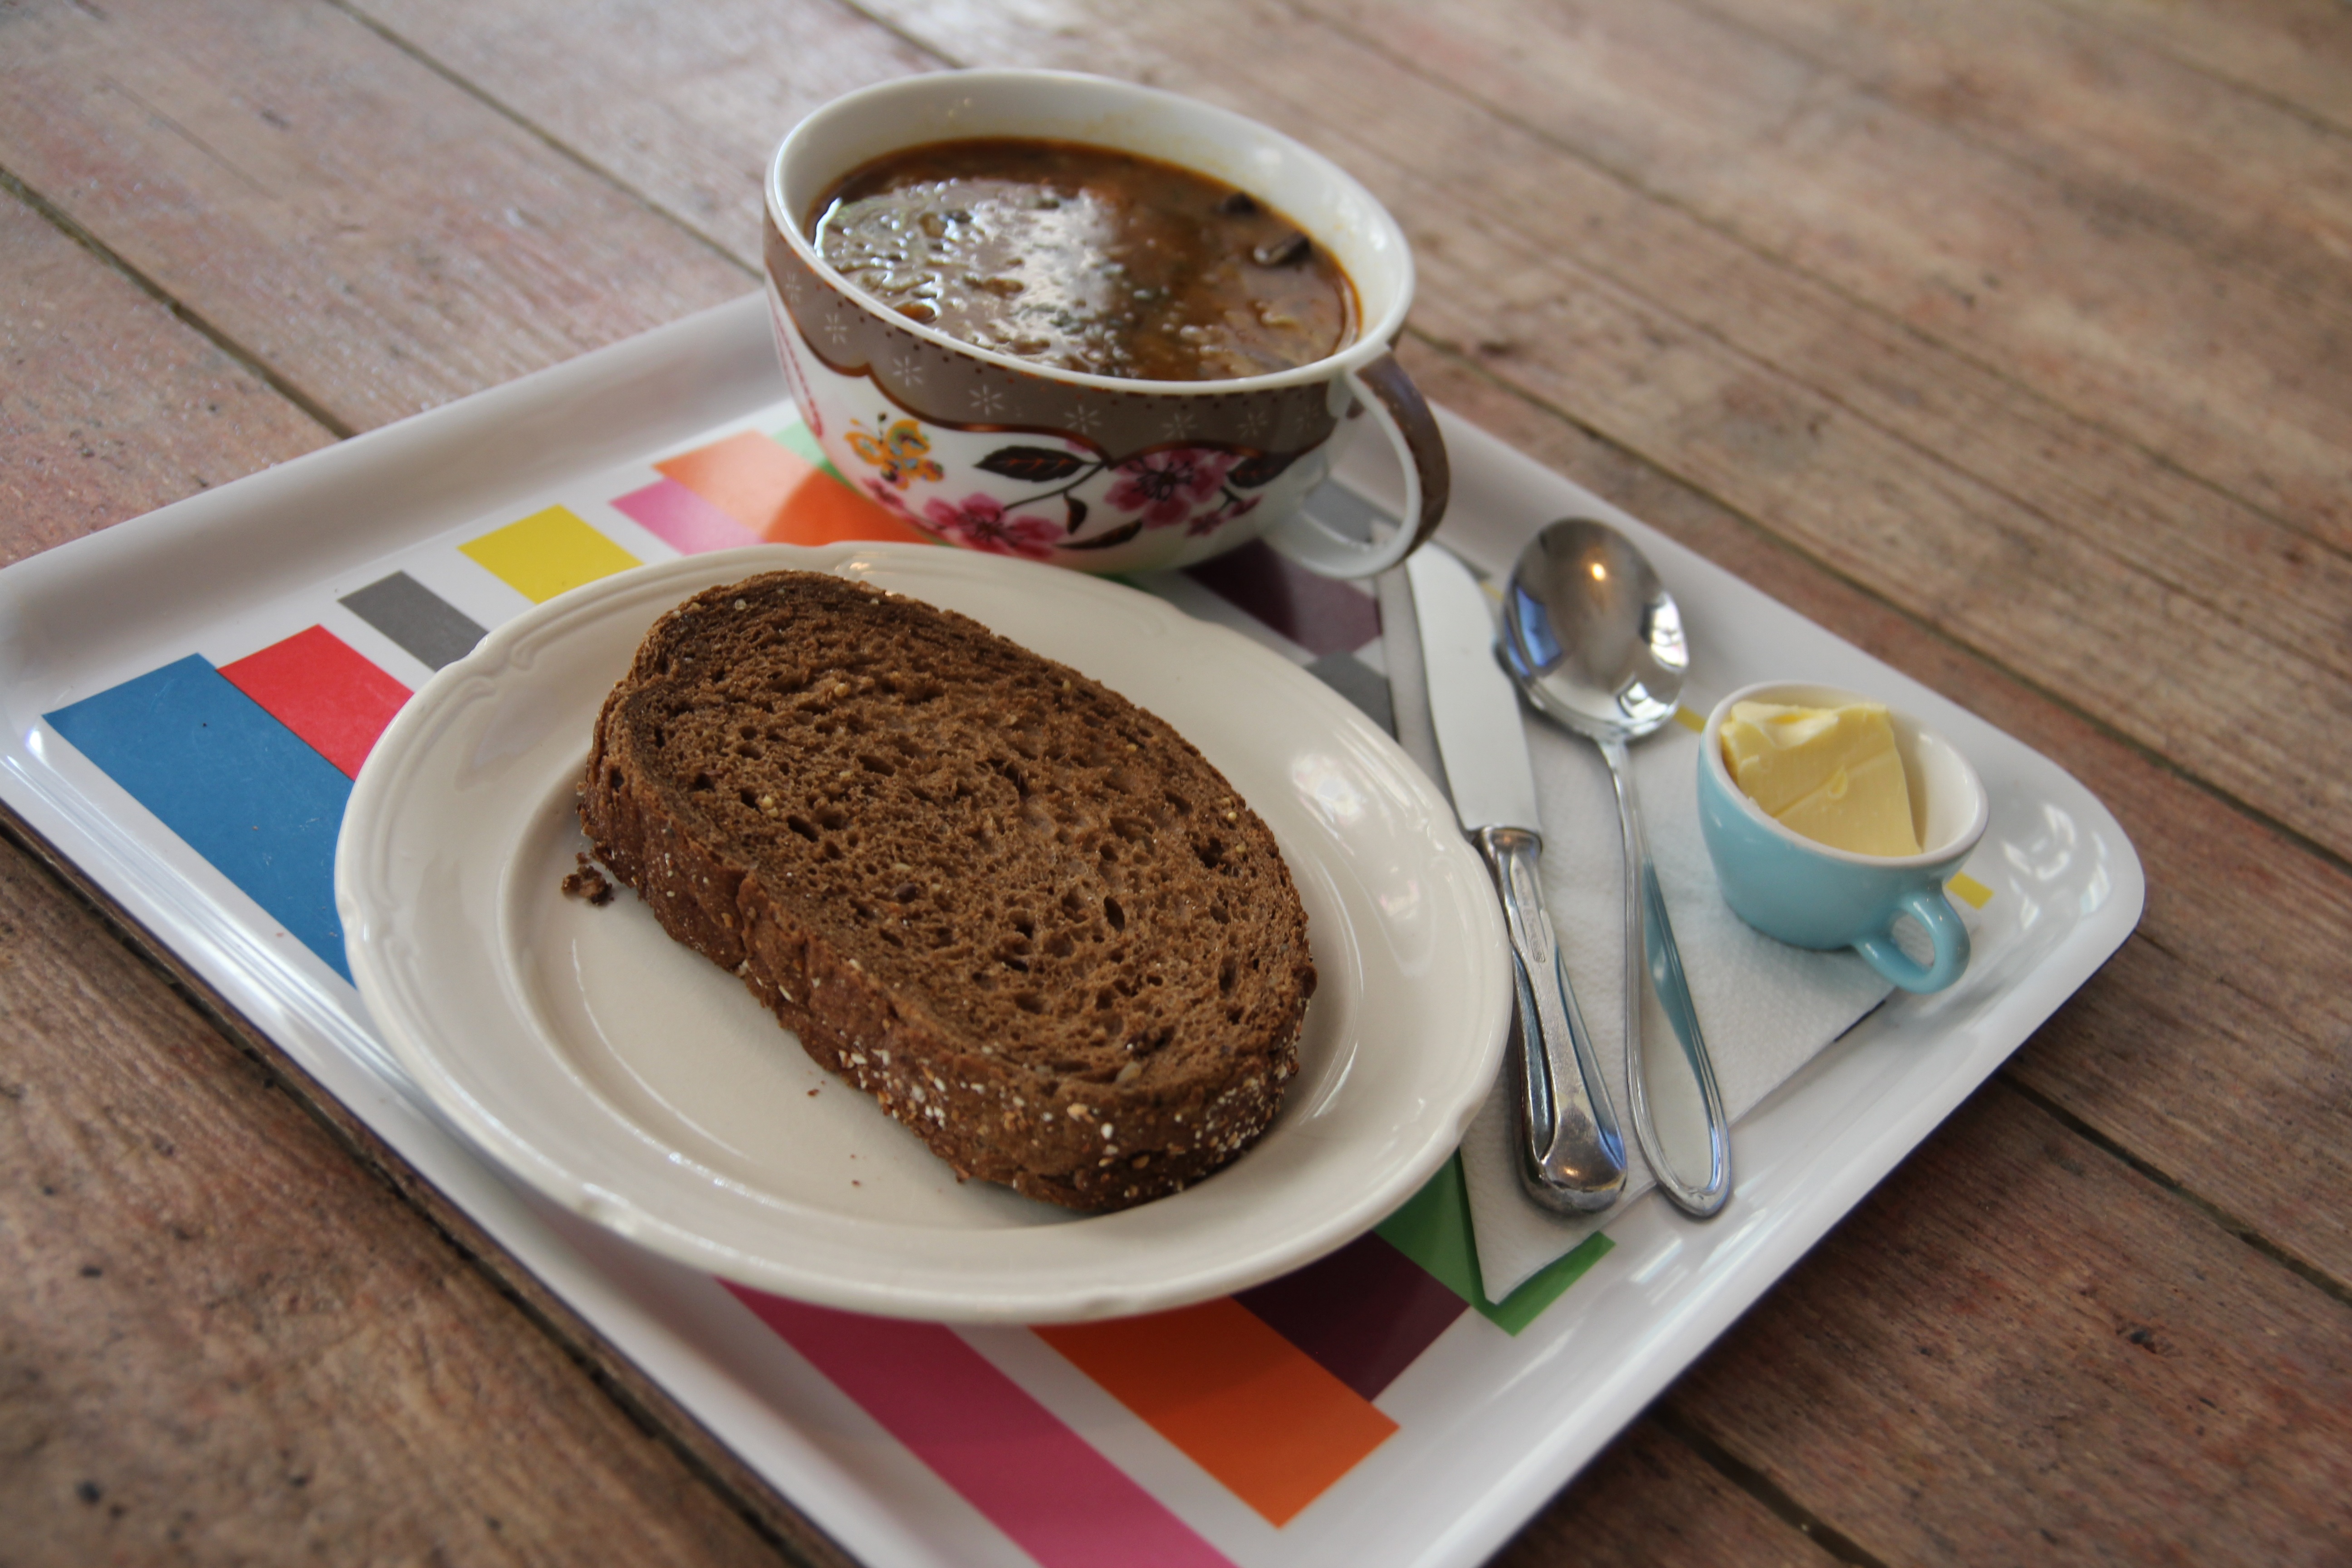
dish, meal, food, produce, breakfast, baking, dessert, bread, soup, butter, coconut, flavor